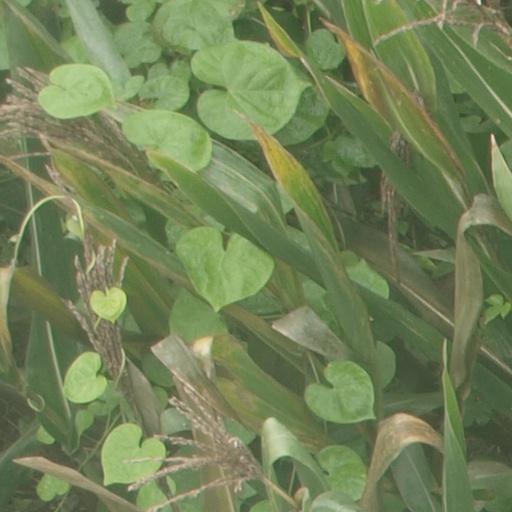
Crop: maize; corn